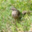
Label: bird